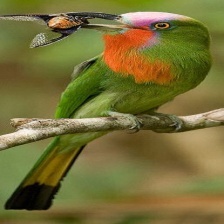
Species: RED BEARDED BEE EATER
Scientific name: NYCTYORNIS AMICTUS
ImageNet parent category: bee_eater